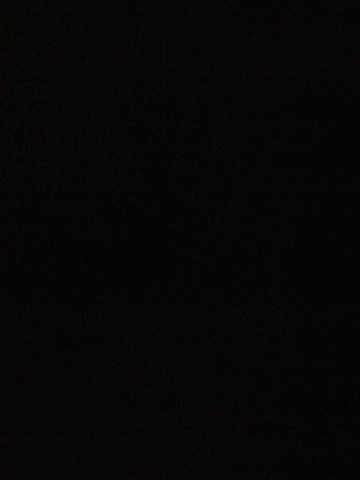Question: See, it froze. I can't do anything.
Answer: unanswerable